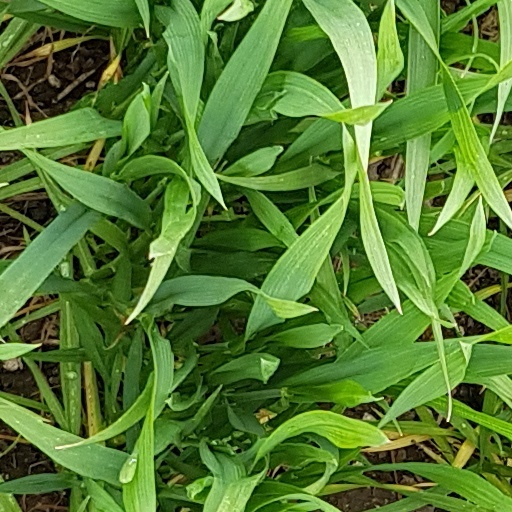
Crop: wheat